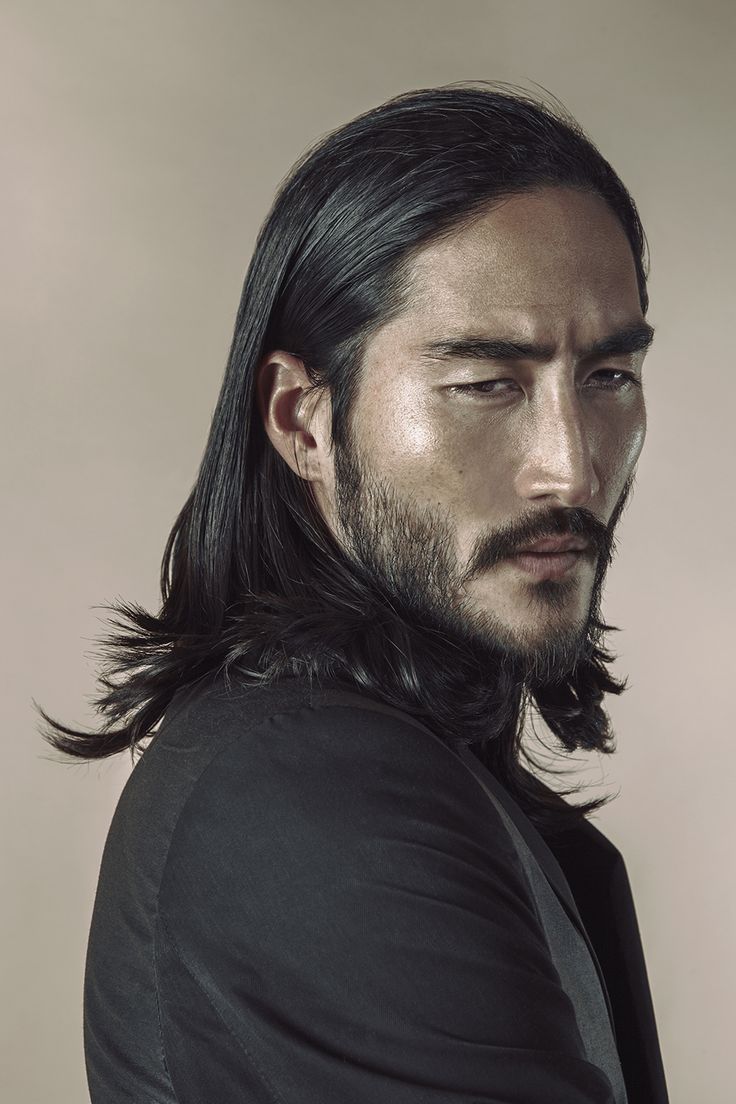
Label: Colored